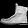
Label: Ankle boot